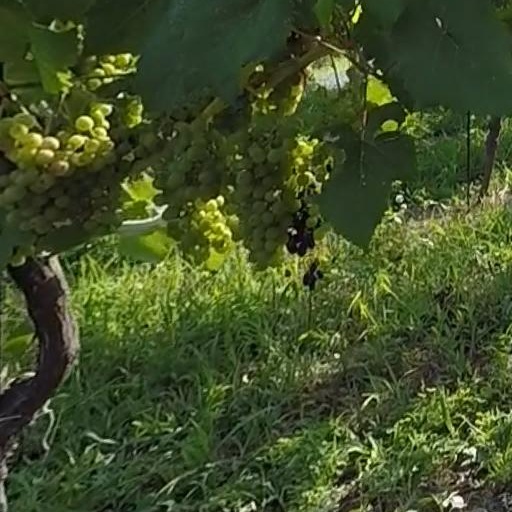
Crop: grape